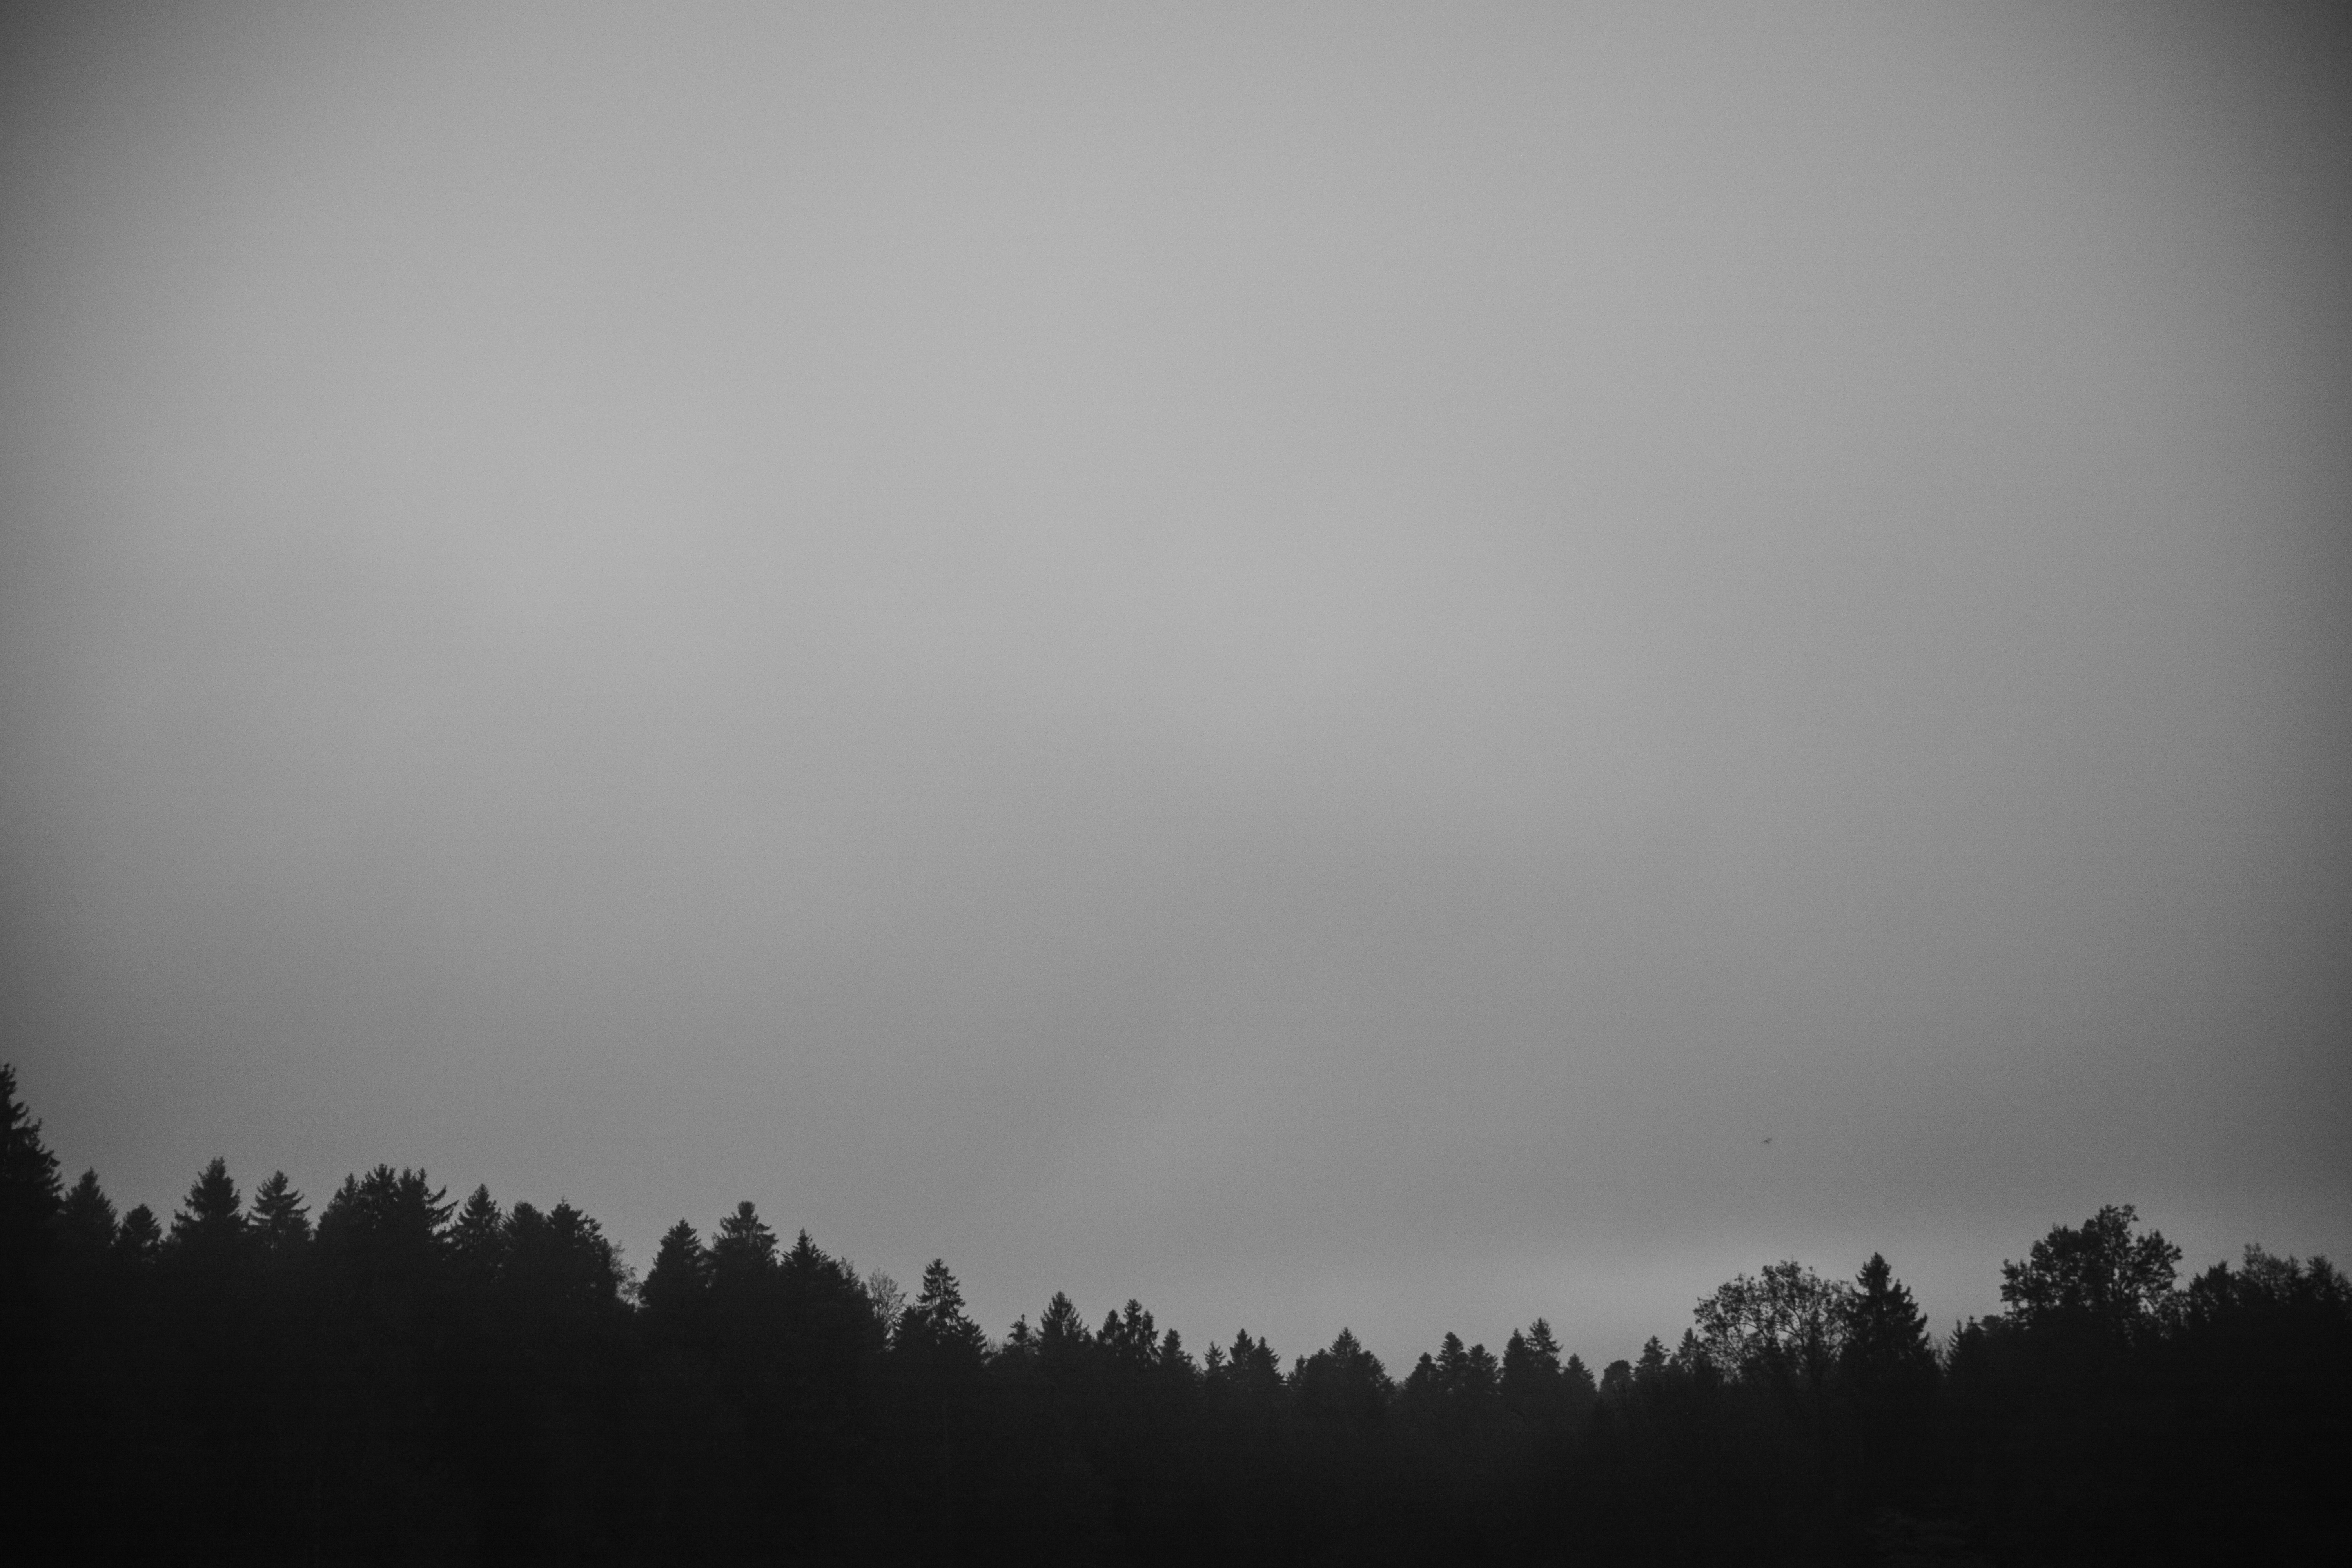
light, cloud, black and white, sky, fog, mist, sunlight, morning, atmosphere, weather, darkness, monochrome, monochrome photography, atmospheric phenomenon, atmosphere of earth